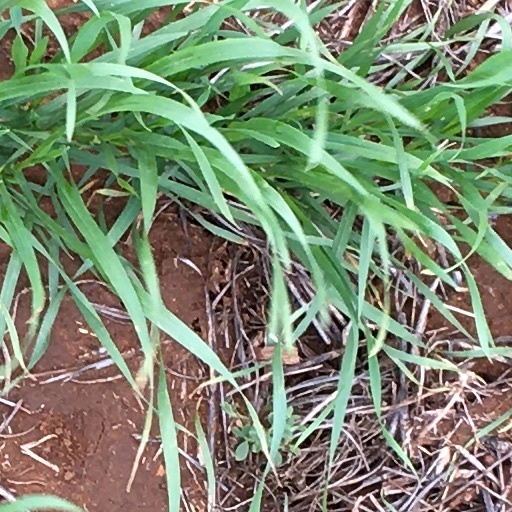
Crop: wheat